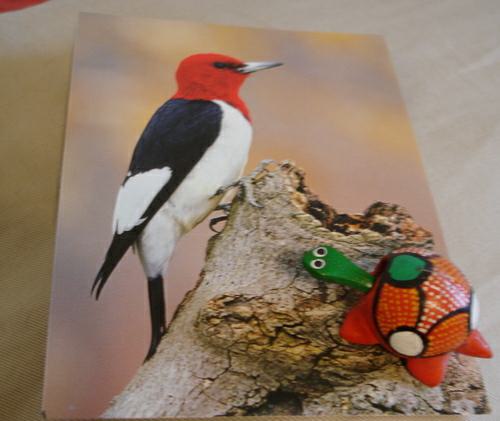
A photo of a red headed woodpecker